Ubuntu philosophy

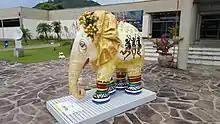
Elephant statue with Ubuntu motif, Florianópolis, Brazil

Ubuntu (meaning in some Bantu languages, such as Zulu) describes a set of closely related Bantu African-origin value systems that emphasize the interconnectedness of individuals with their surrounding societal and physical worlds. "Ubuntu" is sometimes translated as "I am because we are" (also "I am because you are"), or "humanity towards others" (Zulu ""). In Xhosa, the latter term is used, but is often meant in a more philosophical sense to mean "the belief in a universal bond of sharing that connects all humanity".